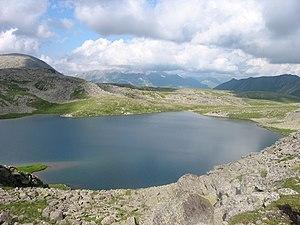
La municipalité d'Akhalgori, est un district de la région de Mtskheta-Mtianeti, en Géorgie, ayant fait sécession en 2008 sous la dénomination de district de Leningor de la République d'Ossétie du Sud.